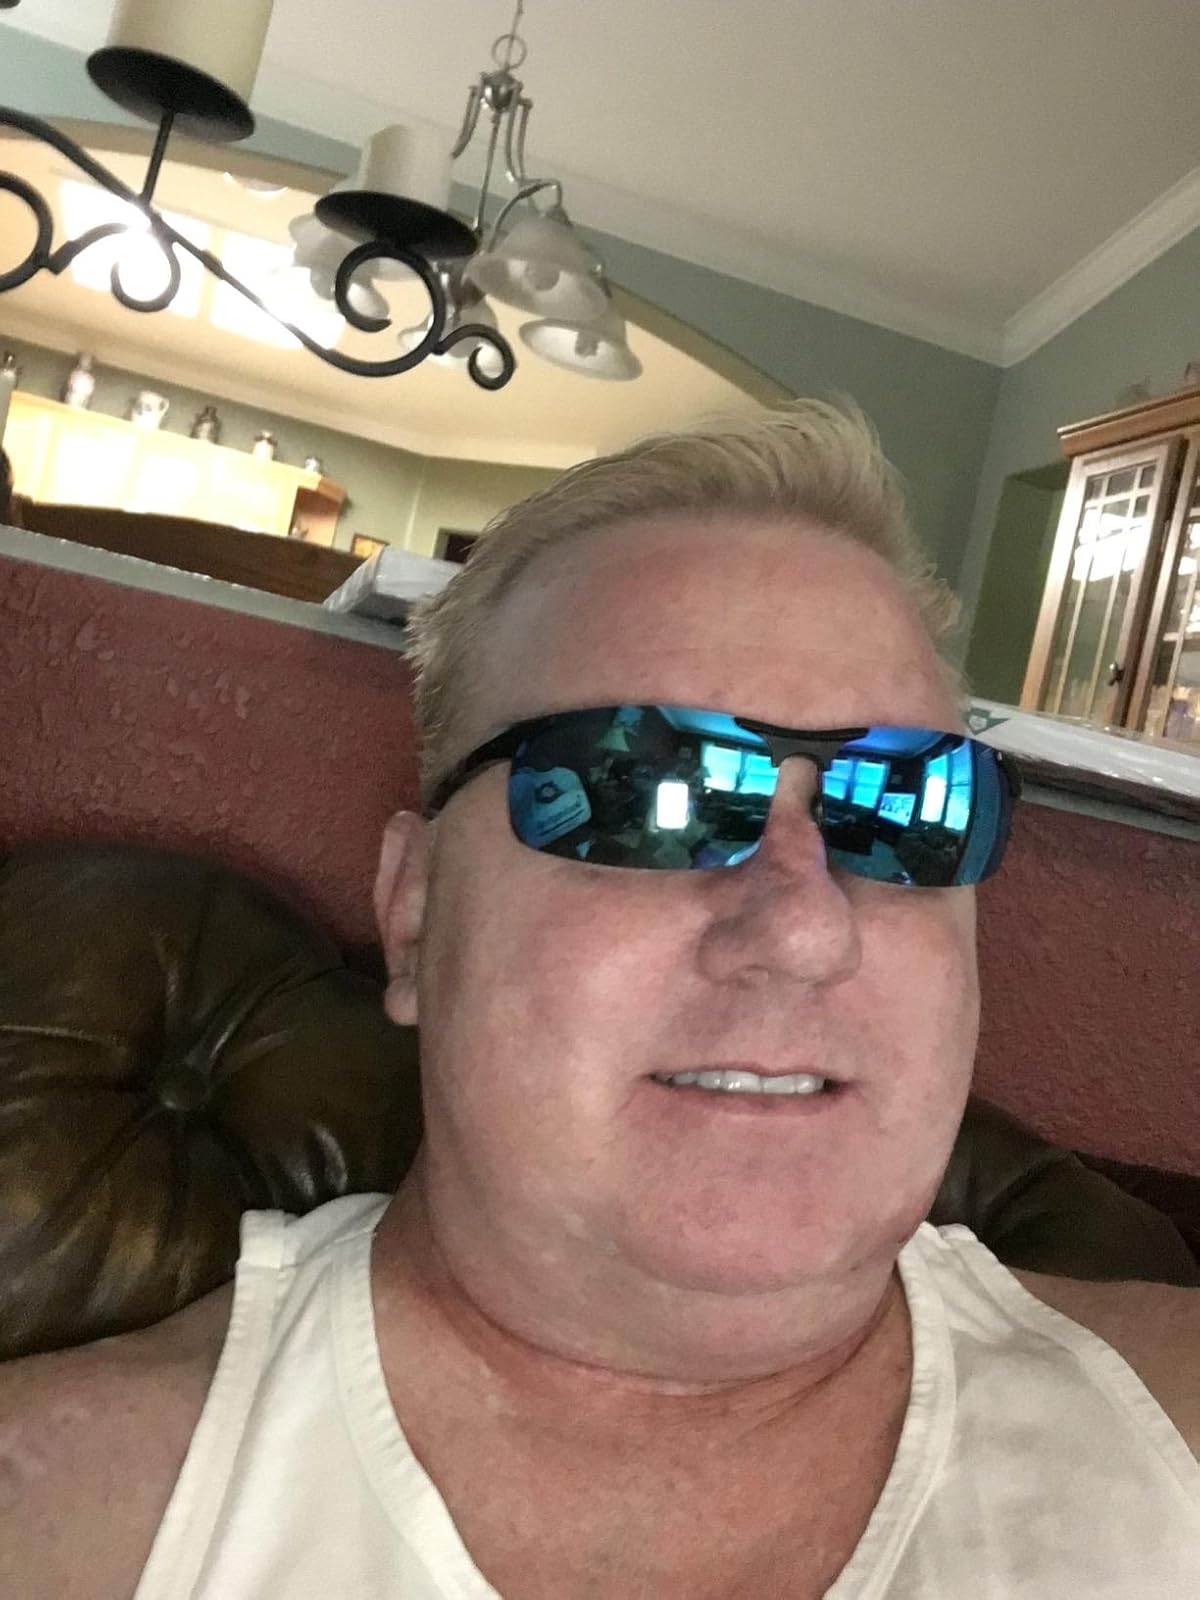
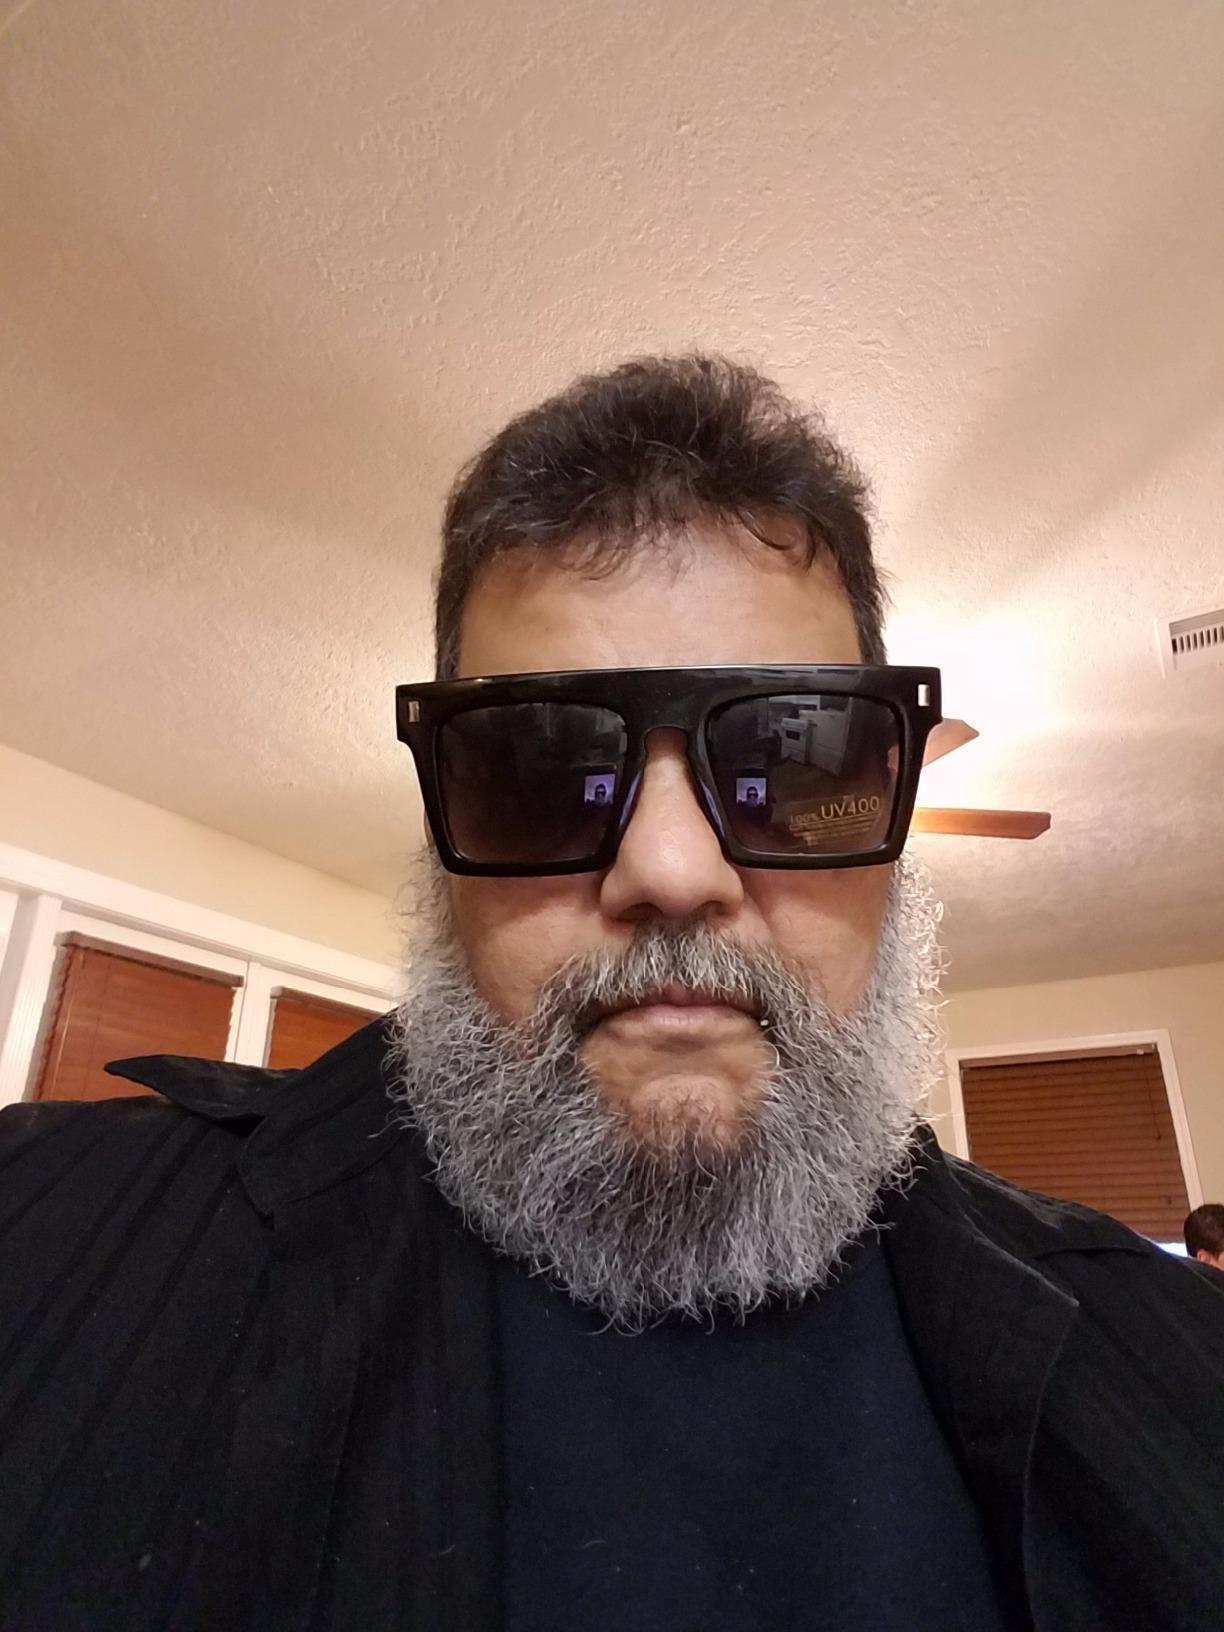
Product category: accessories_sunglasses
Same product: no